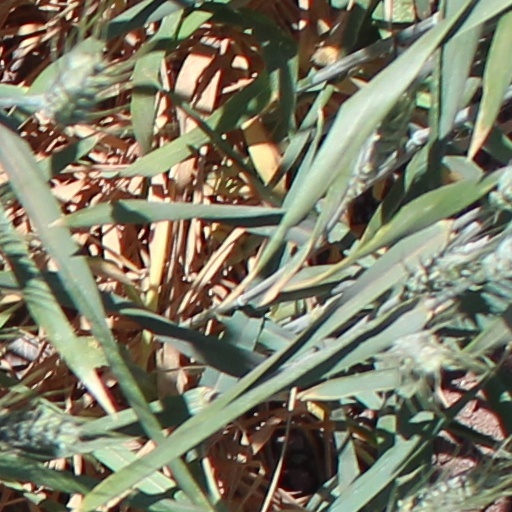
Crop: wheat